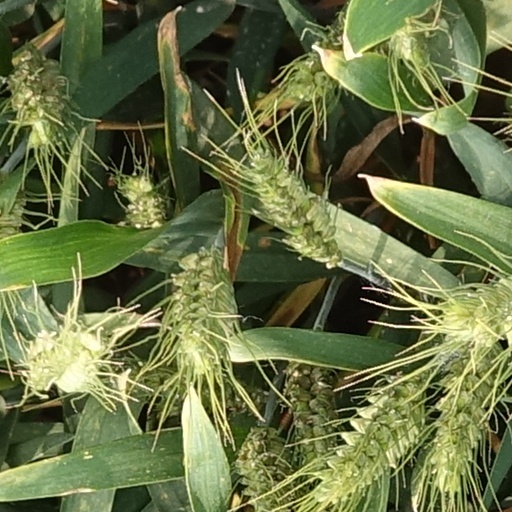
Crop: wheat